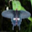
Label: orchid